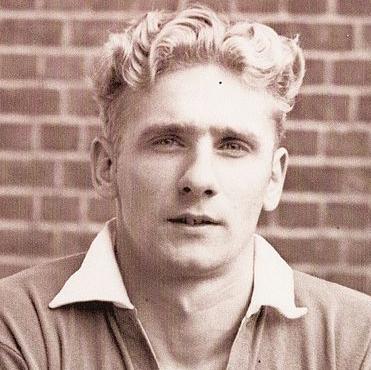
Age: 16